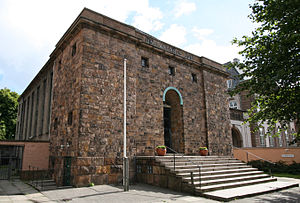
Unitarisme
Unitarernes Hus på Dag Hammarskjölds Allé i København.
Unitarisme er betegnelse for en bevægelse, som opstod i 1500-tallet og som afviser læren om treenigheden.